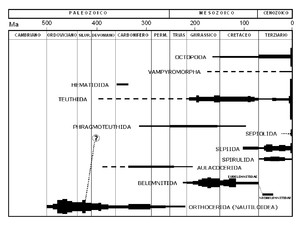
Les calmars, aussi appelés calamars, ou teuthides constituent un groupe morphologique, apparu au début du Jurassique, de céphalopodes décapodes marins regroupant près de 300 espèces. La plupart des espèces n'ont pas de nom vernaculaire spécifique et sont donc désignées en français sous le nom générique de « calmar ». Il en est de même pour le terme encornet, autre nom vernaculaire plus particulièrement utilisé lorsque ces animaux sont considérés en tant que comestibles ou appâts de pêche. L'ordre des Teuthida, qui regroupait tous les calmars, est désormais considéré comme obsolète parce que paraphylétique. Il est maintenant séparé en Myopsida et Oegopsida.
La sous-classe des Coleoidea, ou coléoïdes en français, fait partie de l'embranchement des mollusques et de la classe des céphalopodes. Elle est apparue au Dévonien et elle est toujours actuelle. L'ordre des Belemnoidea est un groupe fossile important.